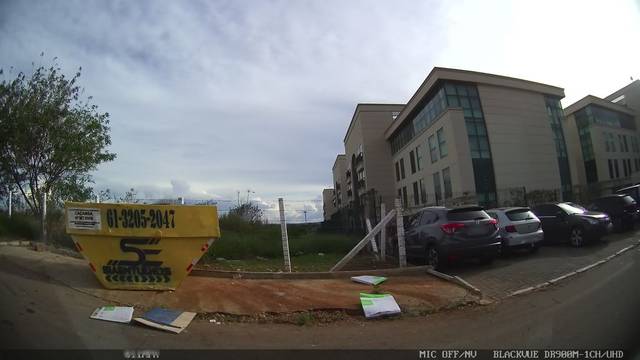
Region: Brazil
Coordinates: -15.836, -47.949